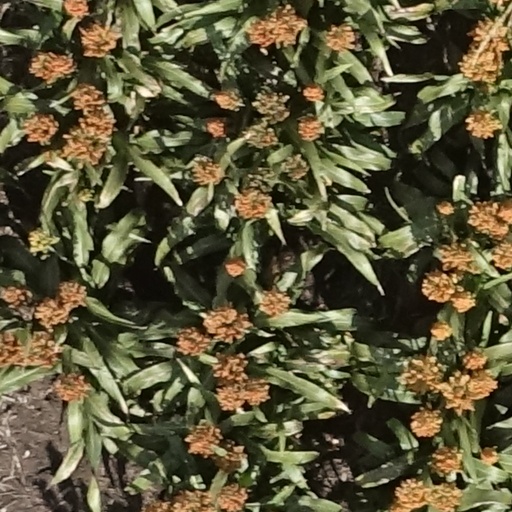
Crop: sorghum